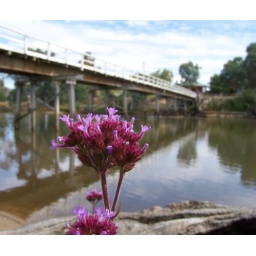
A macro picture of a flower with the bridge in the background.